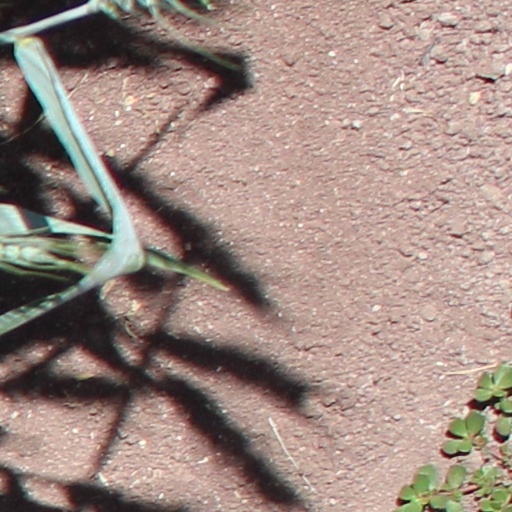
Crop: wheat